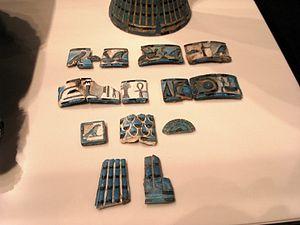
Incrustations d'un vase rituel avec le cartouche de Néferirkarê Kakaï - 5e dynastie égyptienne - Musée égyptien de Berlin
Néferirkarê Kakaï est le troisième souverain de la Vᵉ dynastie pendant l'Ancien Empire. Néferirkarê, le fils aîné de Sahourê avec son épouse Méretnebty. Il accéda au trône le lendemain de la mort de son père et régna pendant huit à onze ans, entre le début et le milieu du XXVᵉ siècle avant notre ère. Il a précédé son fils aîné, né de sa reine Khentkaous II, le prince qui allait prendre le trône comme roi Néferefrê. Néferirkarê a engendré un autre pharaon, Niouserrê, qui a pris le trône après le court règne de Néferefrê et la brève domination du peu connu Chepseskarê.